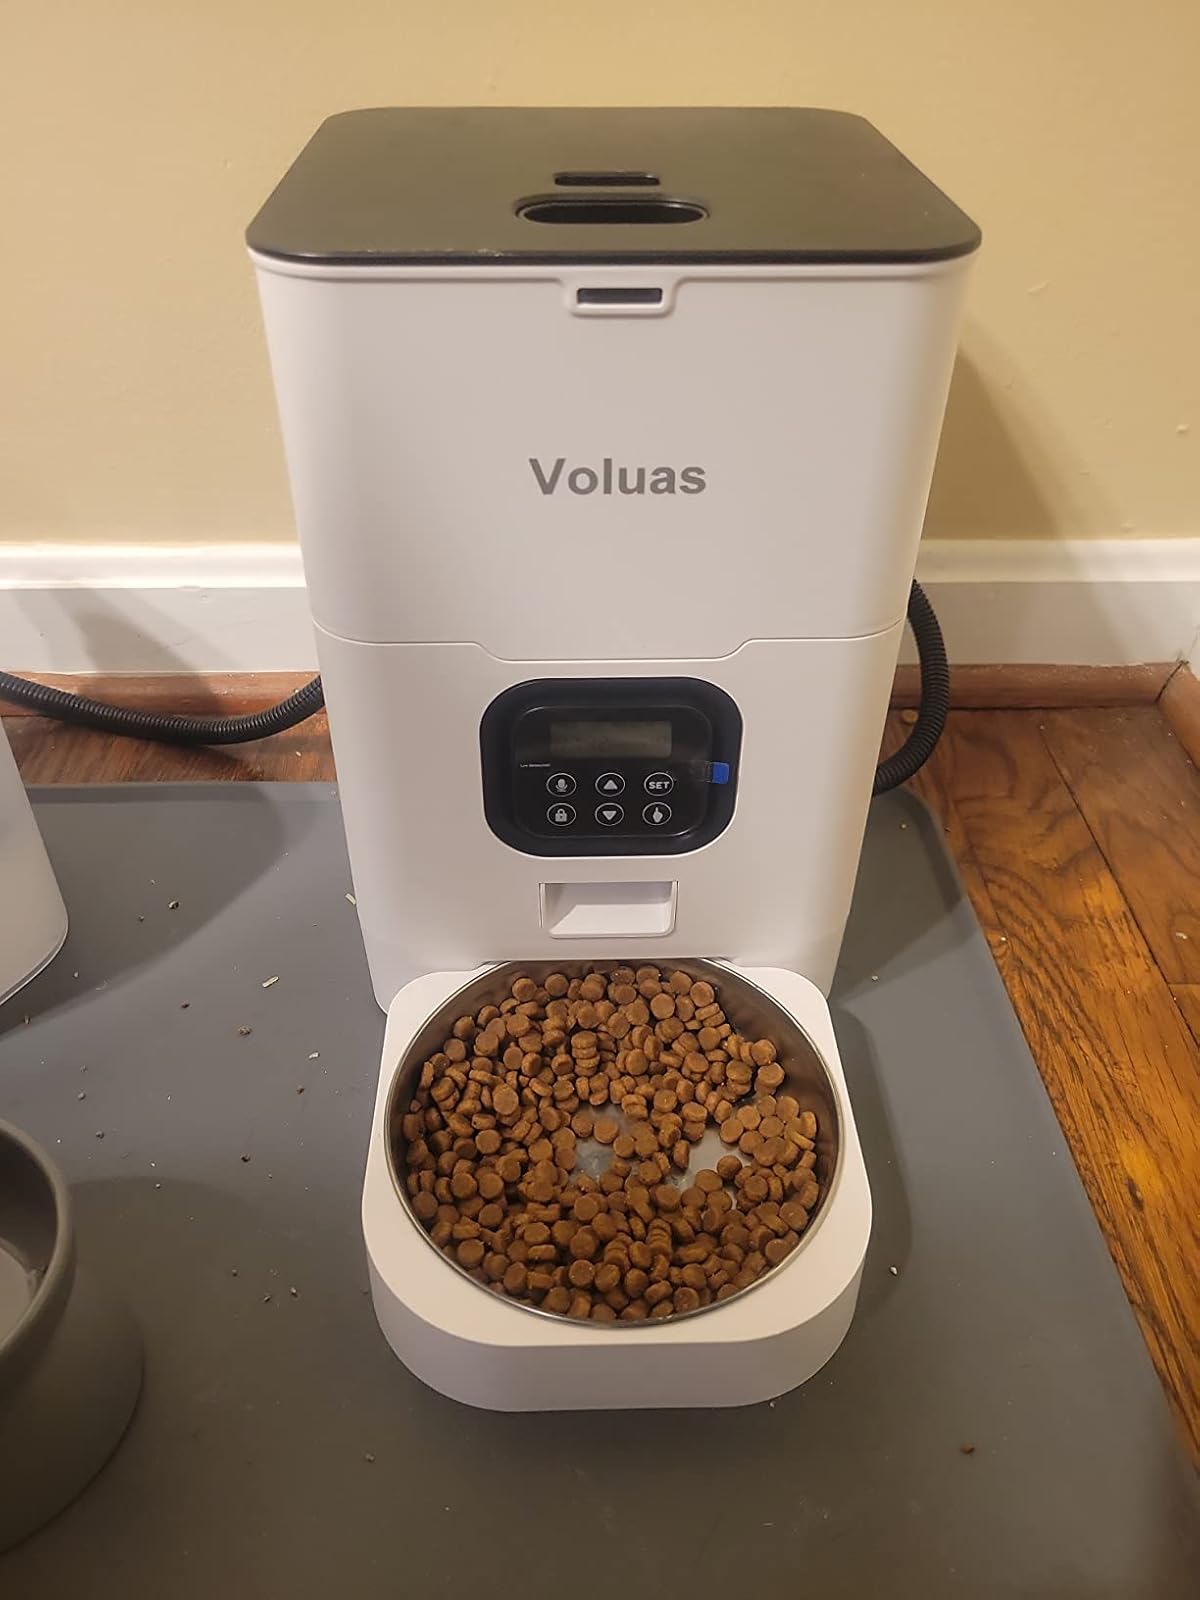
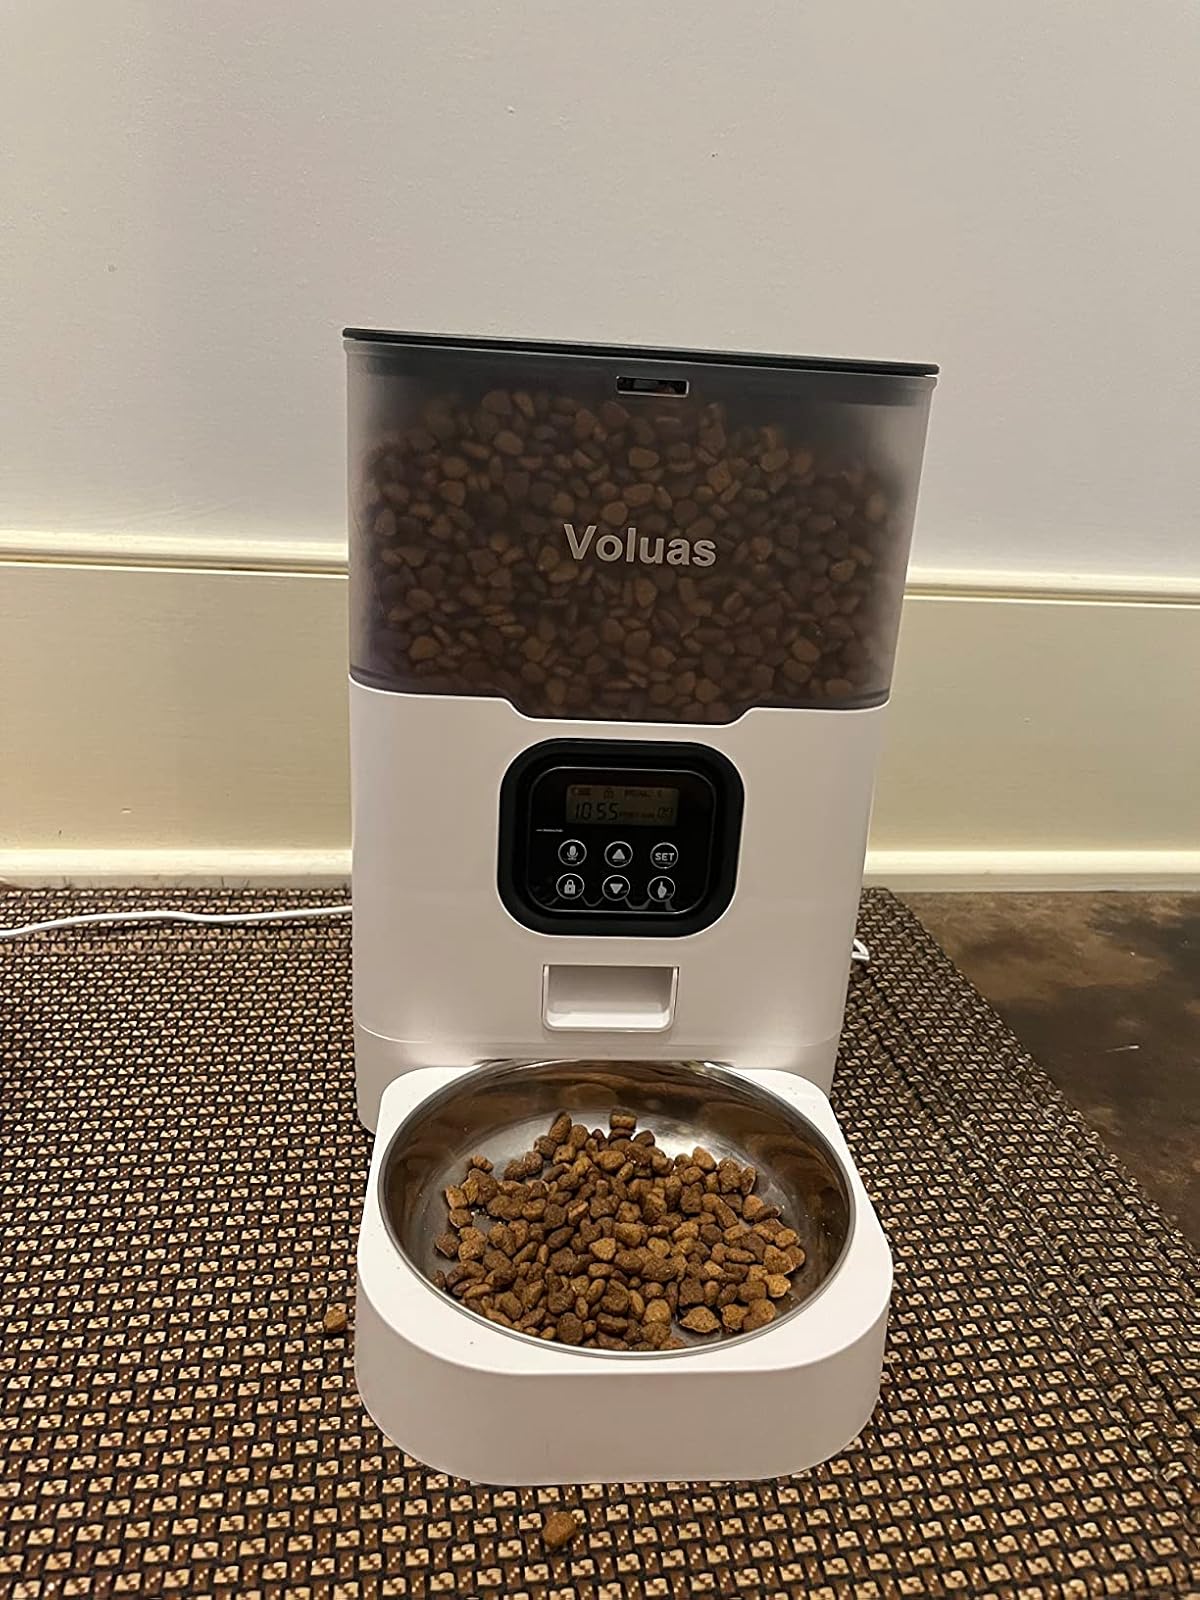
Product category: items_feeder
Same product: no